L'Arianna

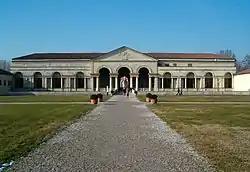
The Palazzo del Te, Mantua, seat of the Gonzaga dynasty which Monteverdi served as a court musician from 1590 to 1612

In about 1590 Claudio Monteverdi, born in Cremona in 1567, secured a position as a viol player at the Mantuan court of Duke Vincenzo Gonzaga. Over the following ten years he advanced to become the duke's "maestro della musica". During that time, significant developments were taking place in the world of musical theatre; in 1598 the work generally recognised as the first in the new genre of "opera"—Jacopo Peri's "Dafne"—was performed in Florence. The duke was quick to recognise the potential of this new musical form, and its potential for bringing prestige to those willing to sponsor it.